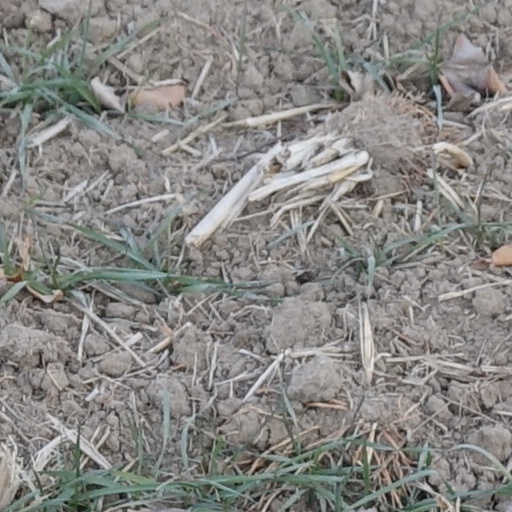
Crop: wheat